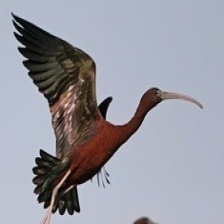
Species: GLOSSY IBIS
Scientific name: PLEGADIS FALCINELLUS